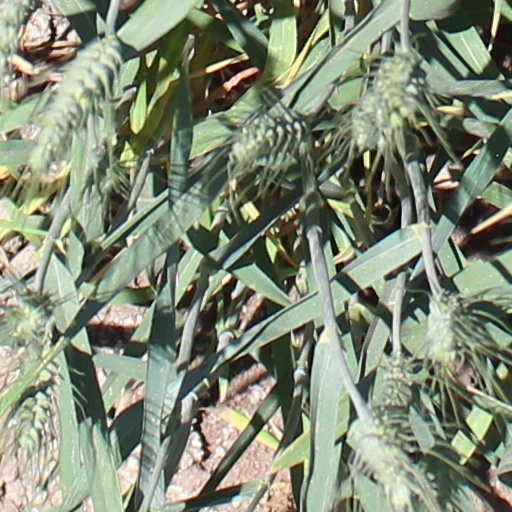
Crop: wheat